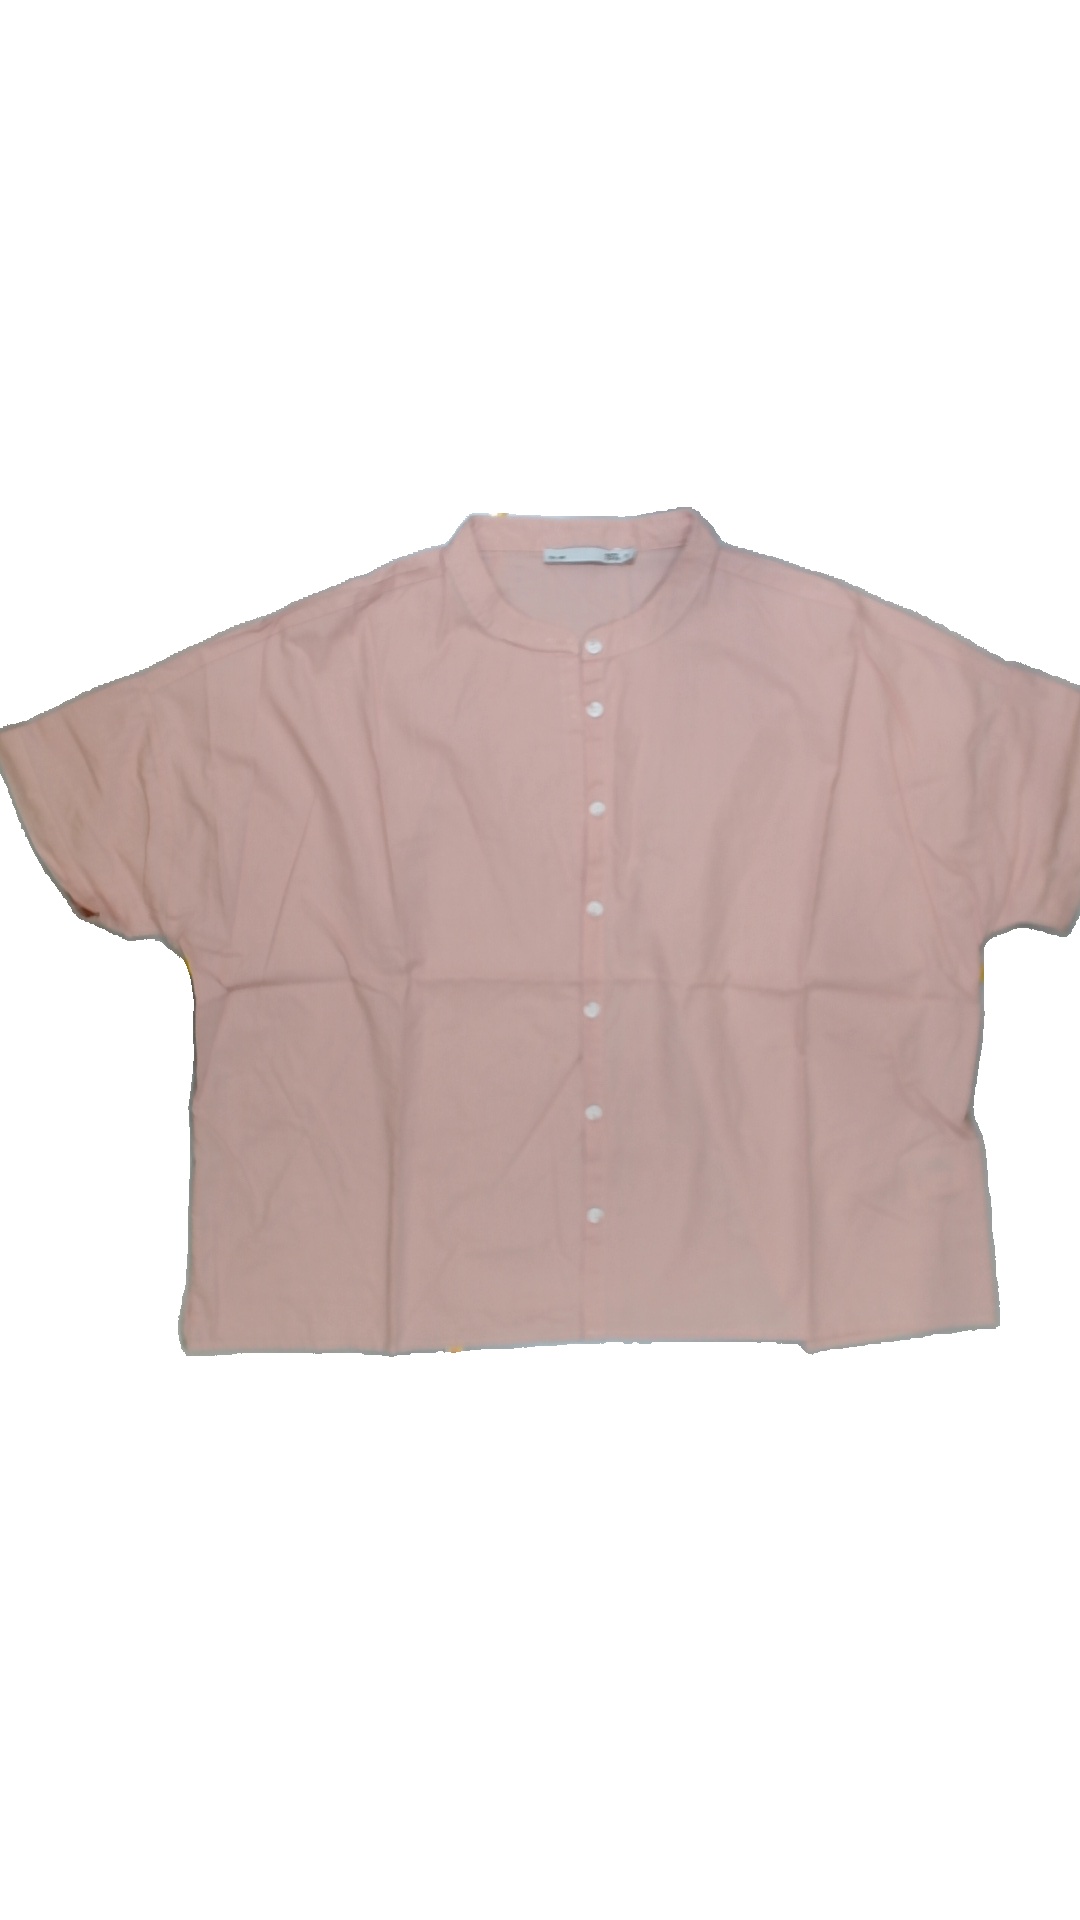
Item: Shirt (Ladies)
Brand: Lager 157
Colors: Pink
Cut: Regular, C-collar
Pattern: Plain
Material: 100%cotton
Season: All
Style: No trend
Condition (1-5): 5
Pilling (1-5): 5
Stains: No
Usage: Reuse
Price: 50-100